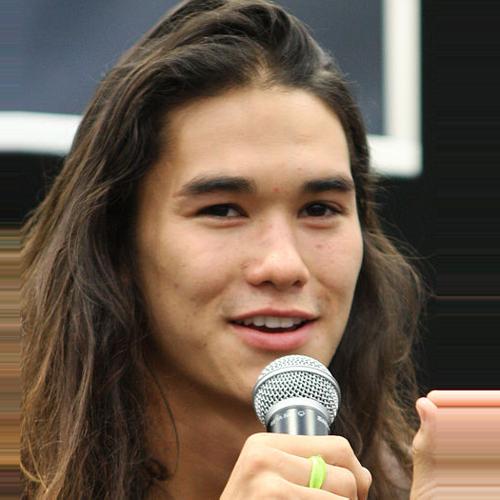
Age: 19